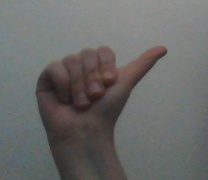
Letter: dhad